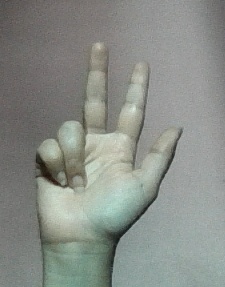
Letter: al